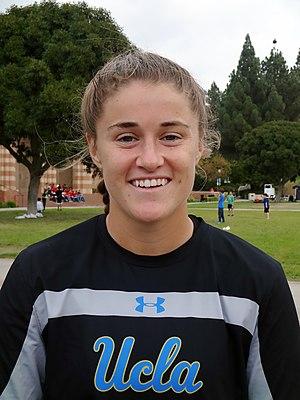
Teagan Jade Micah, née le 20 octobre 1997 à Redcliffe, est une joueuse australienne de football évoluant au poste de gardien de but. Elle évolue avec le club des UCLA Bruins, et en équipe nationale depuis 2017.